Hungarian State Railways

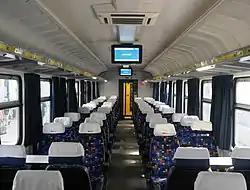
Inside of an InterCity carriage

In the 1950s, an accelerated industrialization was ordered by the Hungarian Socialist Workers' Party and the railway was considered a backbone of these efforts. Overloaded trains were hauled by badly maintained locomotives on poor quality tracks. Unrealistic Five Year Plans were specified; not fulfilling them was considered sabotage. After accidents, railway workers were given show trials and sometimes even sentenced to death.